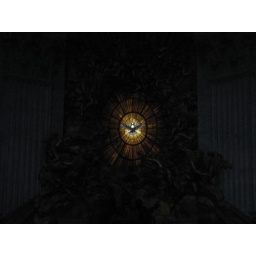
This is a shot that shows the stained glass window in St. Peters a little better.